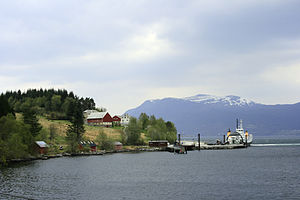
Festøya
Færgen ved Festøya, Ørsta
Festøya er et næs med en færgekaj og en gård ved Storfjorden/Hjørundfjorden i Ørsta kommune i Møre og Romsdal fylke i Norge. Fra Festøya går Europavej 39 med færge over Storfjorden til Solavågen, og der går færge over mundingen af Hjørundfjorden til Hundeidvik i Sykkylven kommune. Festøya er også navnet på næsset og gården hvor kajen ligger. Nu er der ingen fastboende på Festøya.